Jim Diodati

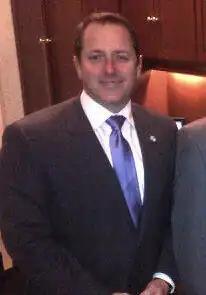
Diodati in 2013

James Diodati is a Canadian politician who has been serving as the 23rd and current mayor of Niagara Falls since December 2010.